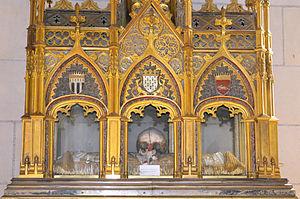
Reliquaire de Françoise d'Amboise présent dans la chapelle de la sacristie de la Cathédrale Saint-Pierre-et-Saint-Paul - Nantes (Loire-Atlantique)
Françoise d'Amboise, née le 9 mai 1427 à Thouars, morte le 4 novembre 1485 à Bouguenais, près de Nantes, est une femme de la haute noblesse, duchesse de Bretagne de 1450 à 1457 par son mariage avec Pierre II. Elle est également une personnalité religieuse de premier plan car elle est la fondatrice du premier carmel féminin de Bretagne à Vannes, alors que les carmélites n'étaient pas encore arrivées au royaume de France voisin. Devenue veuve, elle entre au Carmel et devient la prieure de son couvent. Elle a été béatifiée quelques années après sa mort.